Question: Please indicate a possible affordance area of the bed that can be used for sleeping
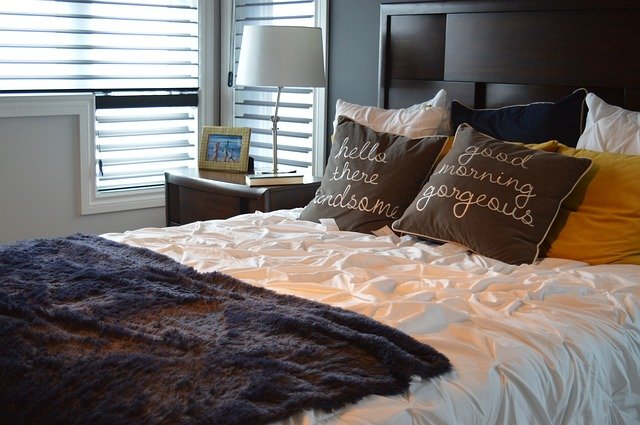
Answer: [2.5, 210, 629.5, 425]